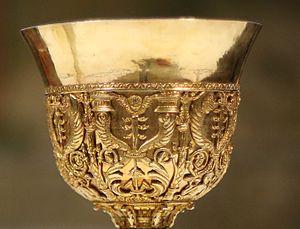
Détail de la coupe du grand calice de Saint-Jean-du-Doigt, montée. La photo est coupée à la limite inférieure de la fausse coupe.
Le trésor de Saint-Jean-du-Doigt est un ensemble de pièces d'orfèvrerie fabriquées entre les XVᵉ siècle et XVIIIᵉ siècle, vouées au culte catholique et affectées à l’église Saint-Jean-Baptiste de Saint-Jean-du-Doigt, dans le Finistère.